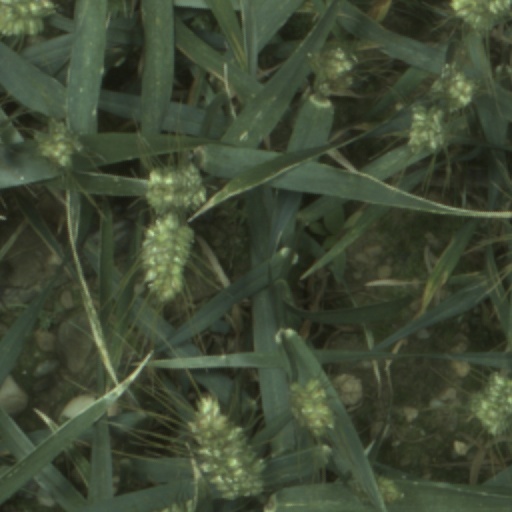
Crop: wheat